Bramwell Booth

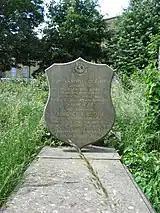
Grave of Bramwell Booth at Abney Park Cemetery

In 1881, General William Booth appointed Bramwell as his Chief of the Staff of The Salvation Army. Bramwell would hold this title until his father's death, when he himself was named General in his father's will. In 1885 Bramwell was involved with William Thomas Stead in an attempt to publicise the prostitution of young girls. The lurid revelations of how thirteen-year-old Eliza Armstrong was sold for £5 resulted in the 1885 Criminal Law Amendment Act, which raised the age of consent to sixteen years. After the revelations, Booth, Stead, and Rebecca Jarrett, a converted brothel-keeper who assisted them, were arrested on several charges. Booth was acquitted but the others served short prison terms.